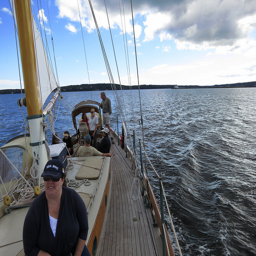
A woman riding on top of a wooden sail boat.
A woman wearing hat and sunglasses sitting on a boat.
A woman smiling for the camera while on a boat.
The four people are sailing in the boat on the water.
There are many people on this sail boat